Mexico City administrative buildings

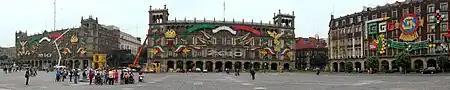
Looking south to the Mexico City administrative buildings. Far right is the former Portal de Mercaderes. All of the buildings were decorated for the 2010 Bicentenario celebrations

The Mexico City administrative buildings are two buildings on the south side of the Zócalo in Mexico City divided by the avenue "Avenida 20 de Noviembre". They house offices of the governing authority of Mexico City. The building to the west of "20 de Noviembre" is the older one and has been the site of city administration since the Conquest. The one to the east is newer, built in the 20th century.